Kevin J. O'Connor (attorney)

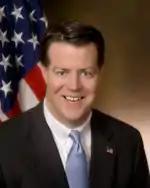
O'Connor as Associate Attorney General

From 1992 to 1993, O'Connor served as a law clerk to the Honorable William H. Timbers of the United States Court of Appeals for the Second Circuit.